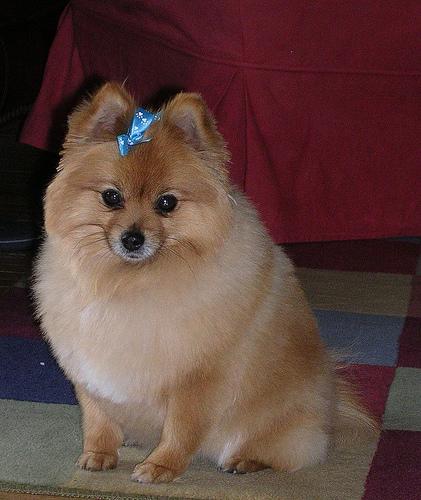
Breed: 1936-n000005-Pomeranian